Gernersgade

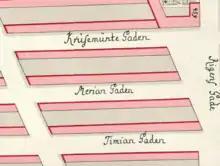
Mariangade seen on a detail from Gedde's district map of Sankt Annæ Vester Kvarter

Gernersgade traces its history back to Christian IV's foundation of the Nyboder naval barracks in 1631 but different sections of it were originally known under individual names. The section from Store Kongensgade to Borgergade is on Gedde's district map of Sankt Annæ Vestre Kvarter called Hinde Længden (The Doe Row) while the section from Borgergade to Adelgade was called Gamle Gade (Old Street) and the section from Adelgade to Rigensgade is called Meriangade /Marjoram Street). Two of the names follow the general naming practice of Nyboder where the streets in the eastern part of the quarter is named after animal species and streets in the western part is named after herbs and medical plants.